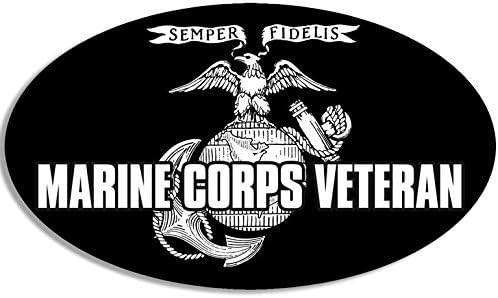
LPF USA Magnet Oval Marine Corps Veteran Magnetic Sticker (Military USMC Vet)
Category: Automotive
At LPF USA your satisfaction is our #1 priority.  If you aren't 100% satisfied with your purchase, you may return it for a full refund.
Features: Size: 3 x 5 inch | Material: Vinyl Magnet | Professionally made in the USA. Printed on commercial equipment with solvent based inks. Waterproof. Scratch resistant. UV resistant. | With proper care these will last for years in outdoor environments. Stick on all cars, refrigerators, lockers, tool box, doors and just about any metal. | Backed by our 30 day 100% satisfaction guarantee